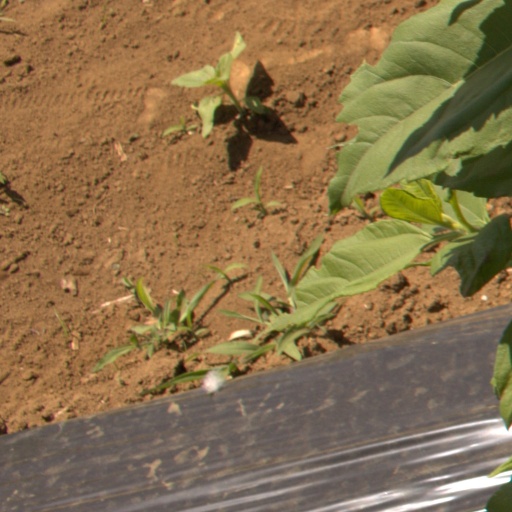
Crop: Jerusalem artichoke